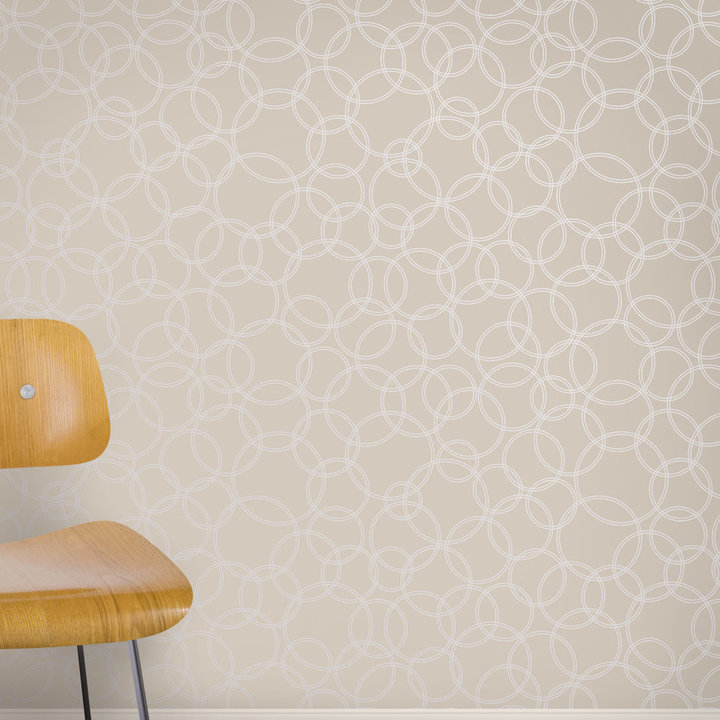
Style: ArtDeco